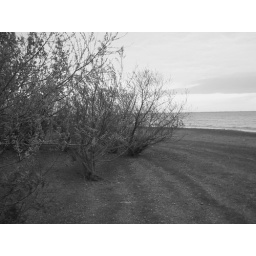
A black and white of the east shore of Lake Hefner in Oklahoma City at sunset